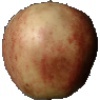
Label: Apple Red 3